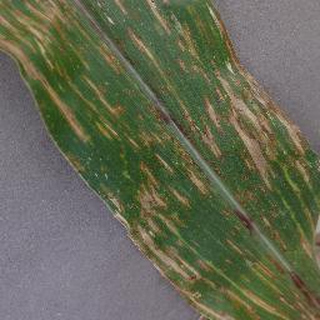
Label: corn_cercospora_leaf_spot